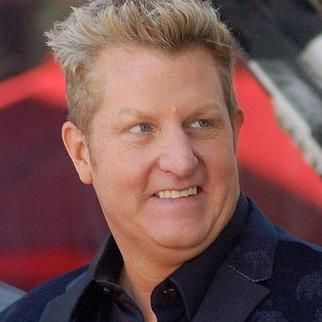
Age: 41